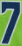
Number: 7